2023 24 Hours of Le Mans

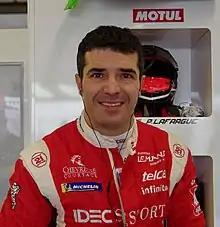
Memo Rojas "(pictured in 2019)" was involved in a ninth hour four-car collision that prompted the race's third and final safety car period.

Ferrari installed new tyres in Hyperpole, expecting Toyota to lap faster, and Fuoco and Pier Guidi drafted off each other as well as a Toyota. Fuoco's No. 50 Ferrari reset the Hypercar class record at 3:22.982 with eight minutes left for pole position despite Yorikatsu Tsujiko's LMGTE Am Kessel Ferrari slowing him into the left-hand Indianapolis corner and Arnage turn. It was Ferrari's first Le Mans pole since , ending Toyota's streak of six consecutive poles extending back to . It was also Ferrari's second pole of 2023 after the 1000 Miles of Sebring. Pier Guidi qualified the sister No. 51 Ferrari in second and held pole until Fuoco's lap. Hartley's No. 8 Toyota, Nasr's No. 75 Penske Porsche. Kobayashi's No. 7 Toyota, Bamber's No. 2 Cadillac, Makowiecki's No. 5 Penske Porsche and Bourdais' No. 3 Cadillac completed the top eight. The rear of Bourdais' car caught fire due to a burst high pressure fuel hose flooding it with engine fuel; he stopped at the first Mulsanne chicane for marshals and him to extinguish the fire, stopping Hyperpole with five minutes and 15 seconds left. The fire did not structurally damage the car but its engine was changed as a precaution.